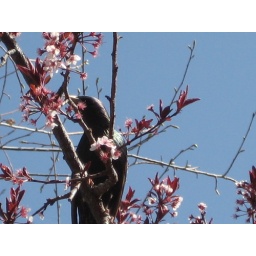
bird in the tree in the backyard